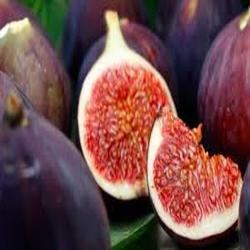
Label: Fig